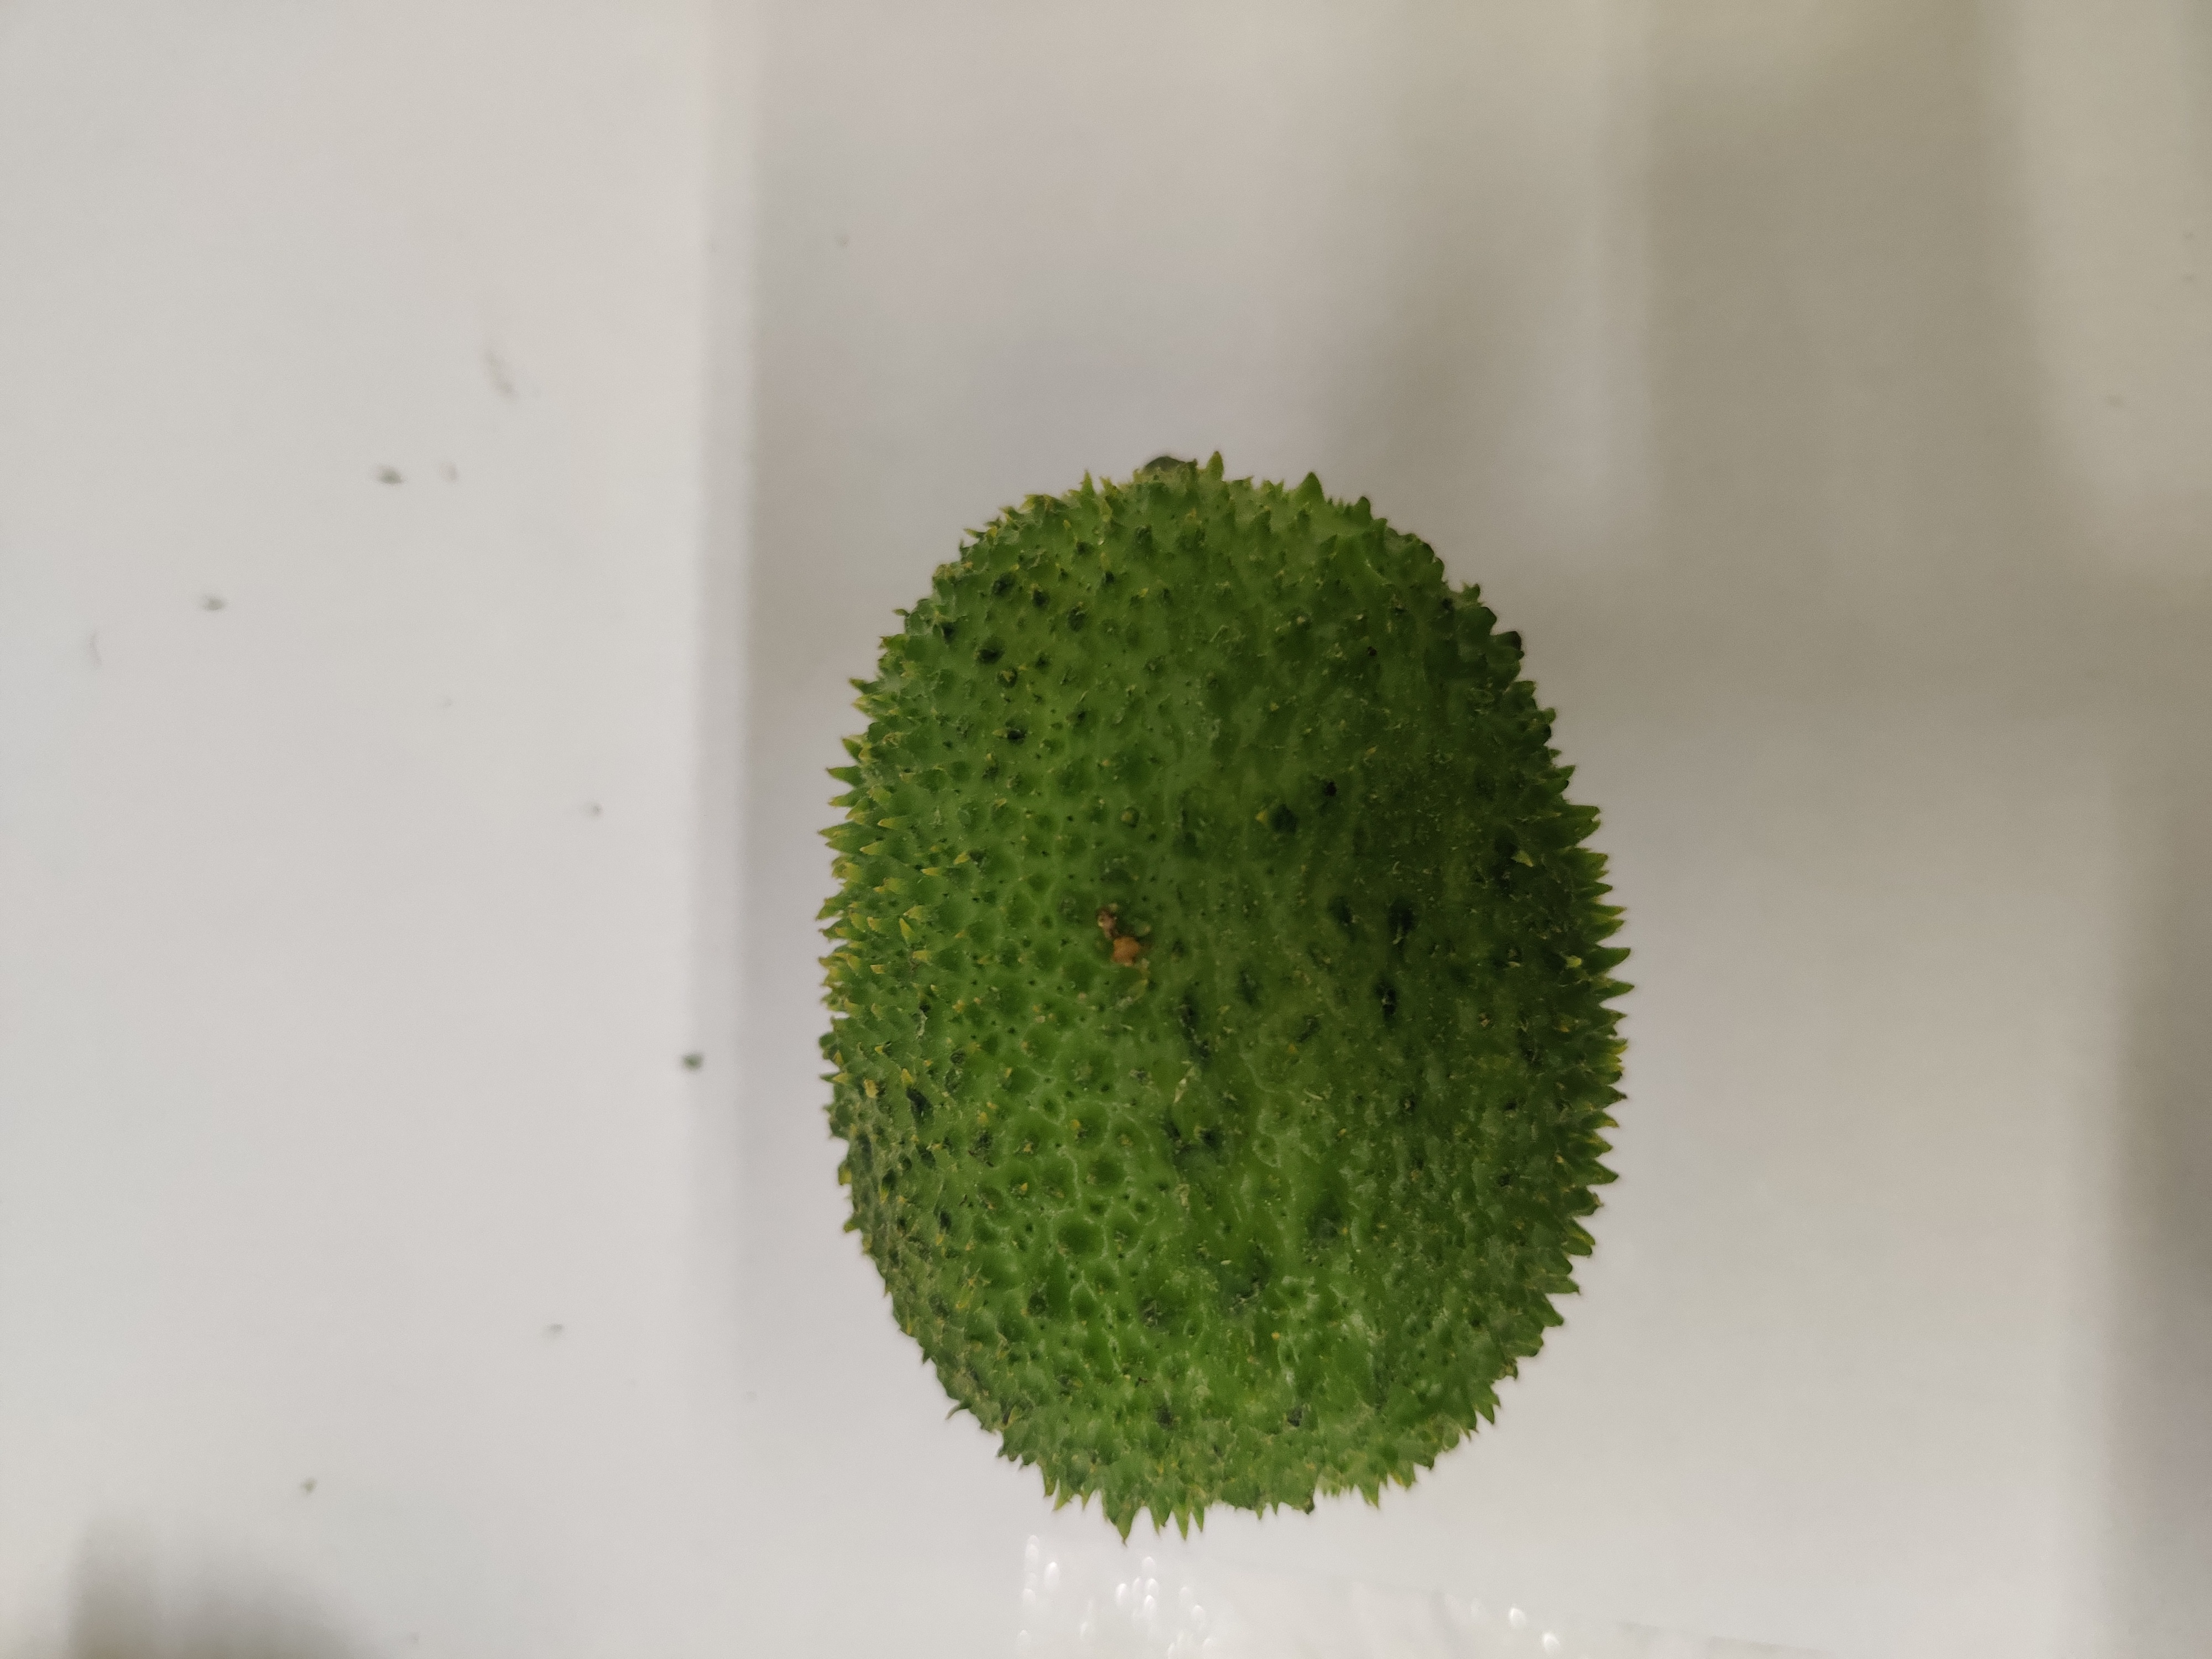
Crop: Spiny Gourd
Condition: Fresh